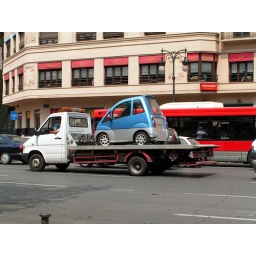
spotted on a van in Valencia